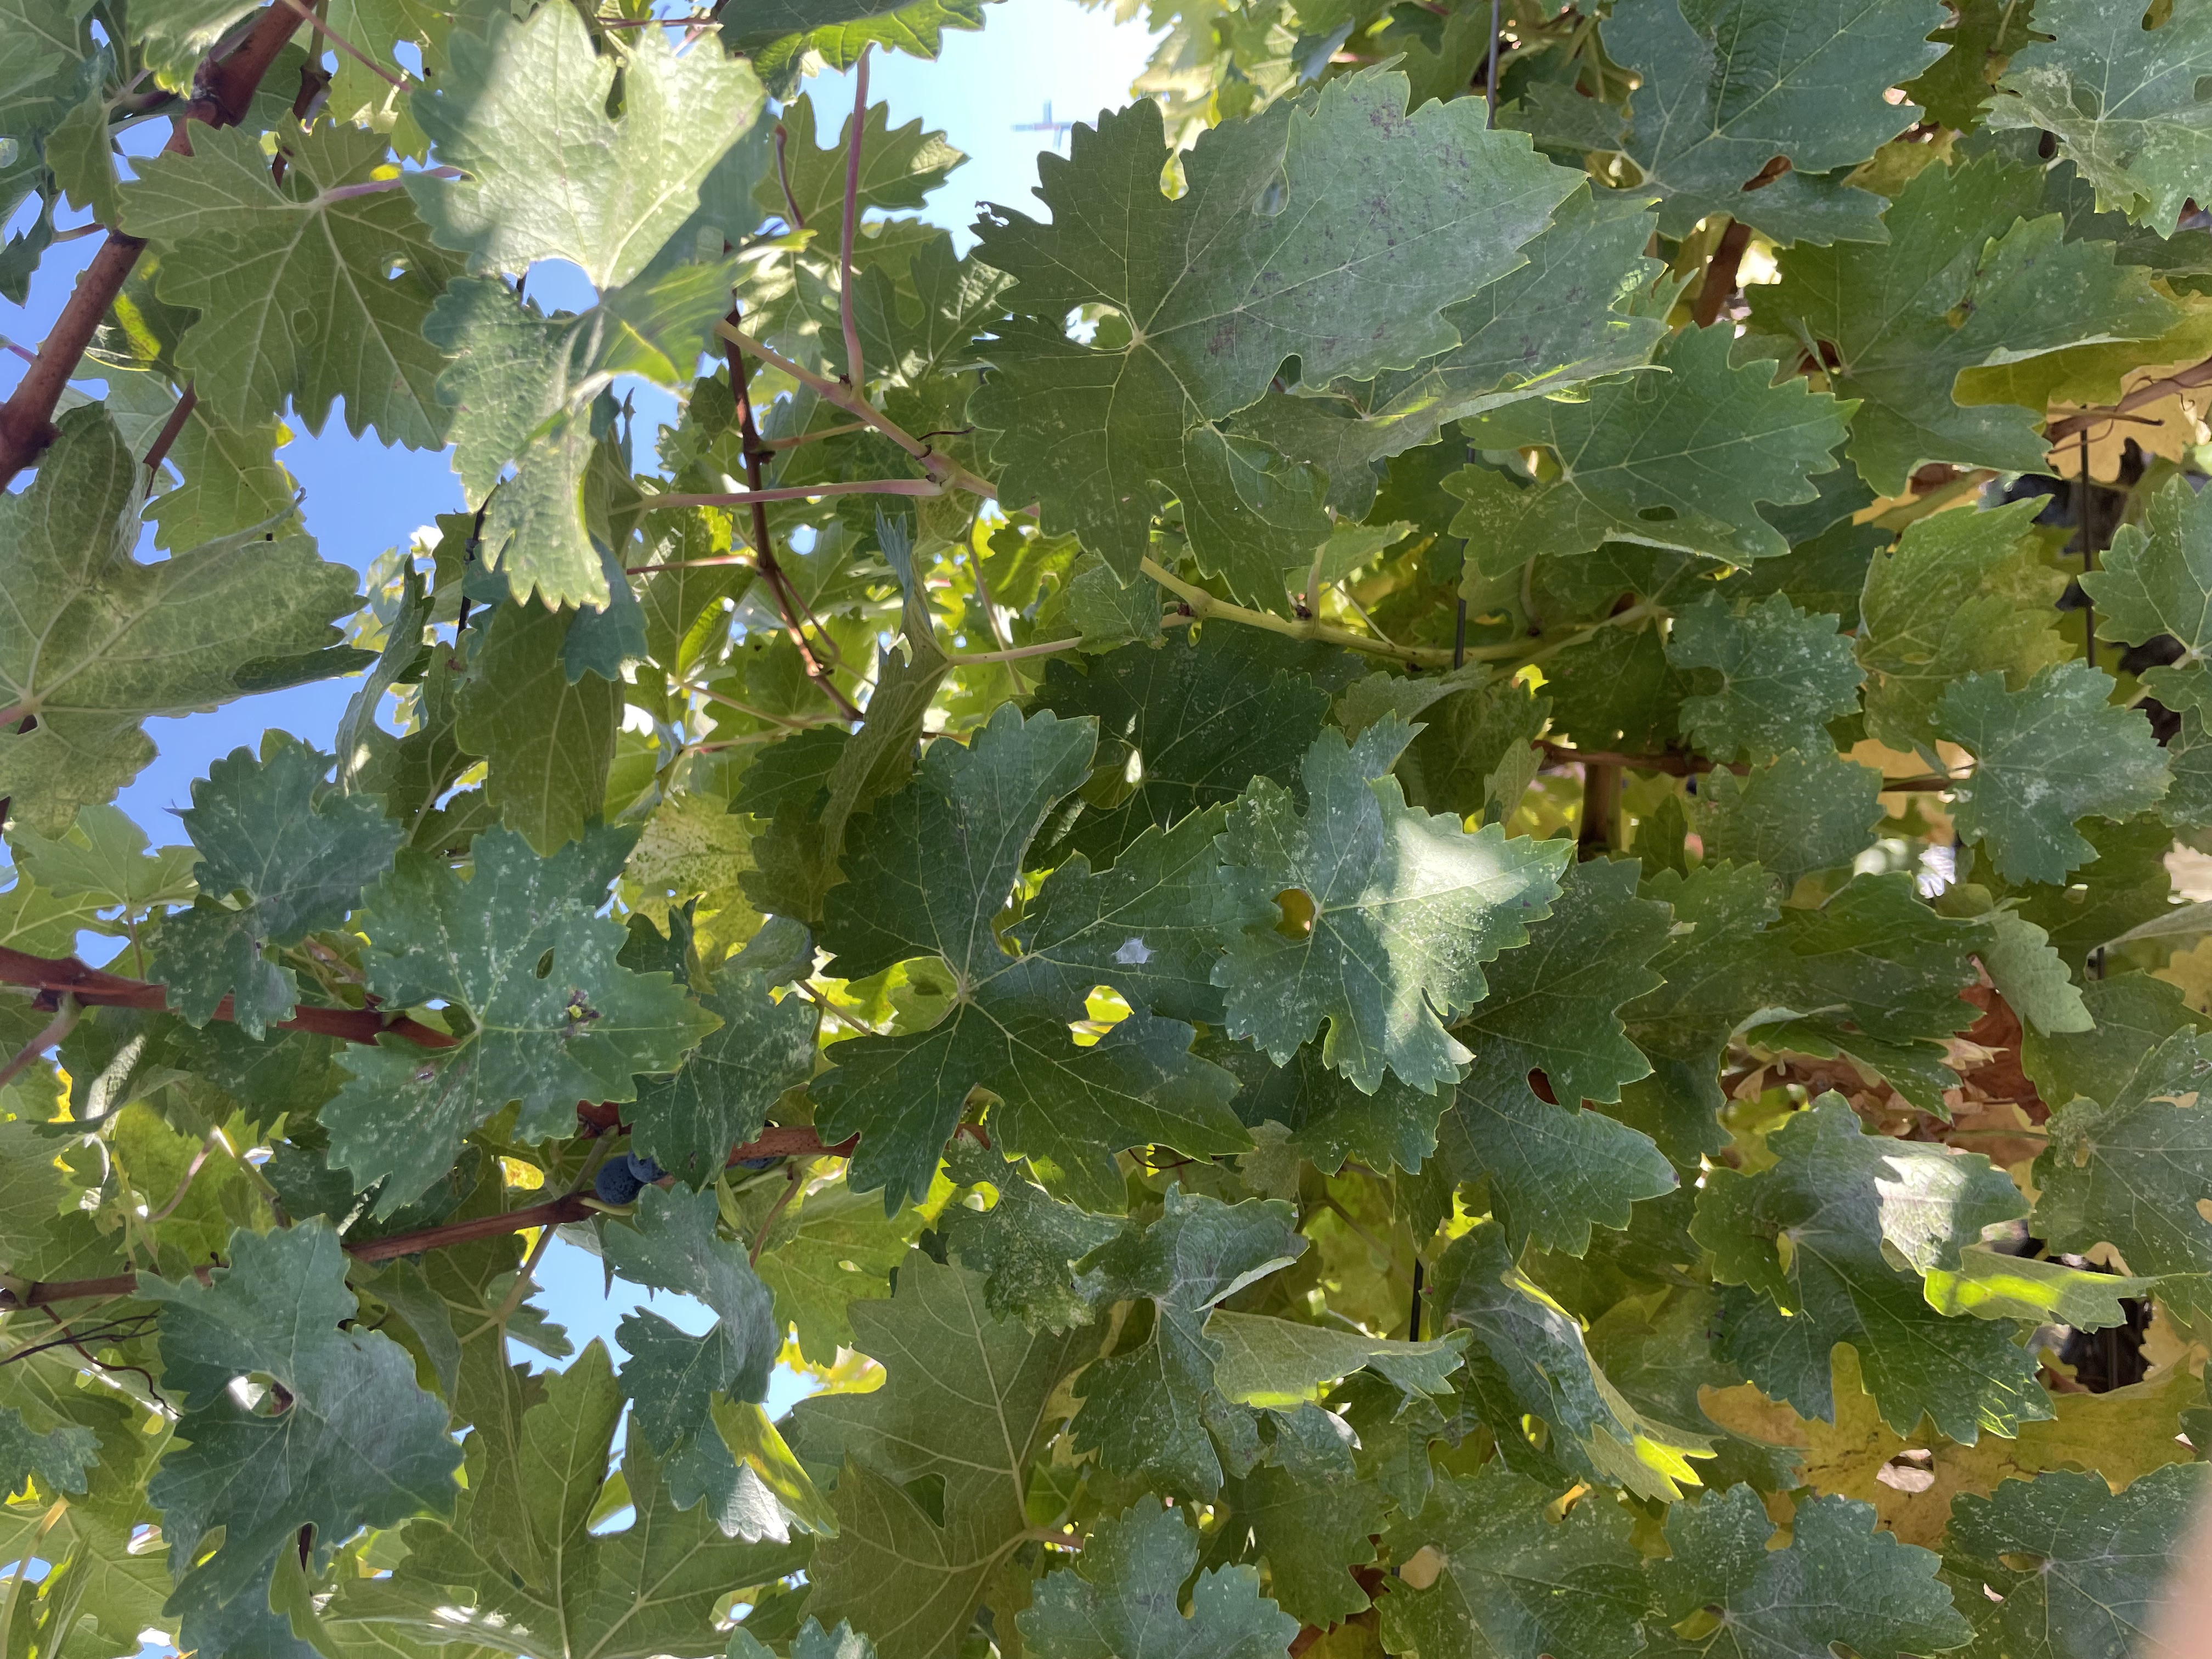
Label: No Virus